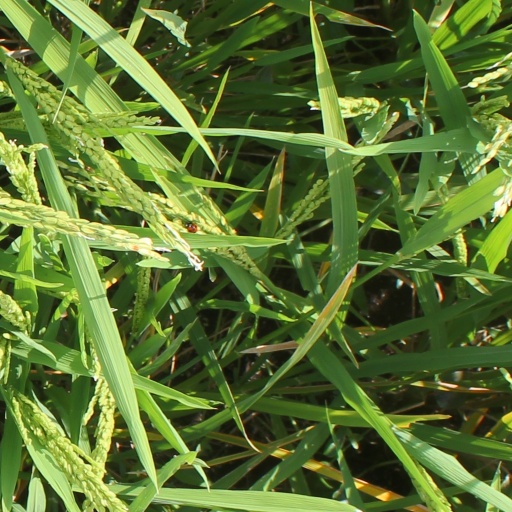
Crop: rice